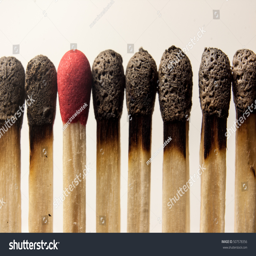
burned matches around a clean one .